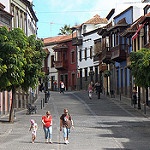
Label: street